Coach (bus)

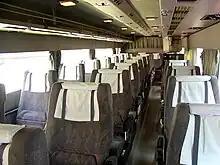
Interiors of coaches include many features not found in buses intended for shorter travel.

Horse-drawn chariots and carriages ("coaches") were used by the wealthy and powerful where the roads were of a high enough standard from possibly 3000 BC. In Hungary, during the reign of King Matthias Corvinus in the 15th century, the wheelwrights of Kocs began to build a horse-drawn vehicle with steel-spring suspension. This "cart of Kocs" as the Hungarians called it soon became popular all over Europe. The imperial post service employed the first horse-drawn mail coaches in Europe since Roman times in 1650, and as they started in the town of Kocs, the use of these mail coaches gave rise to the term "coach". Stagecoaches (drawn by horses) were used for transport between cities from about 1500 in Great Britain until displaced by the arrival of the railways.